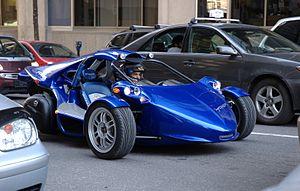
Campagna T-Rex est un 2-places, 3-roues moto qui combine l'aspect et la manipulation d'une voiture avec l'économie de carburant d'une moto, créée par le Canadien auto / moto Corporation Campagna constructeur situé au Québec. L'utilisation d'un 1,4 l, 4-cylindres, il accélère de 0 à 97 km / h (0-60 mph) en 3,5 secondes, avec vitesse de pointe de 252,66 kmh (157 mph). Bien que classé comme une motocyclette, l'intérieur peut accueillir deux passagers côte-à-latérales, avec des dos de votre choix avant réglables, pied-pédale boîtes et les autres 3-point ceintures de sécurité rétractables. La transmission manuelle, bien contrôlé par la main, ressemble davantage à la transmission de moto que celle d'une voiture.
Le T-Rex est un véhicule à trois roues hybride entre une voiture et une moto sport, comportant un volant et deux sièges côte à côte et utilisant un moteur de moto à transmission manuelle. Inventé par Daniel Campagna, il est fabriqué en petite quantité à Plessisville de 1994 à 2008, puis à Boucherville à partir du début de l'année 2009.
Nitro est un film québécois réalisé par Alain Desrochers, sorti en 2007. Il met en vedette Guillaume Lemay-Thivierge, Lucie Laurier et Martin Matte.